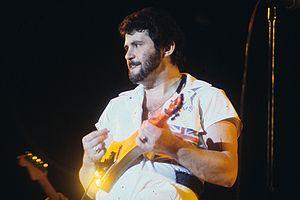
Derek Shulman était un chanteur britannique, musicien multi-instrumentiste, il est maintenant producteur de disques. De 1970 à 1980, il était le chanteur du groupe rock progressif Gentle Giant.